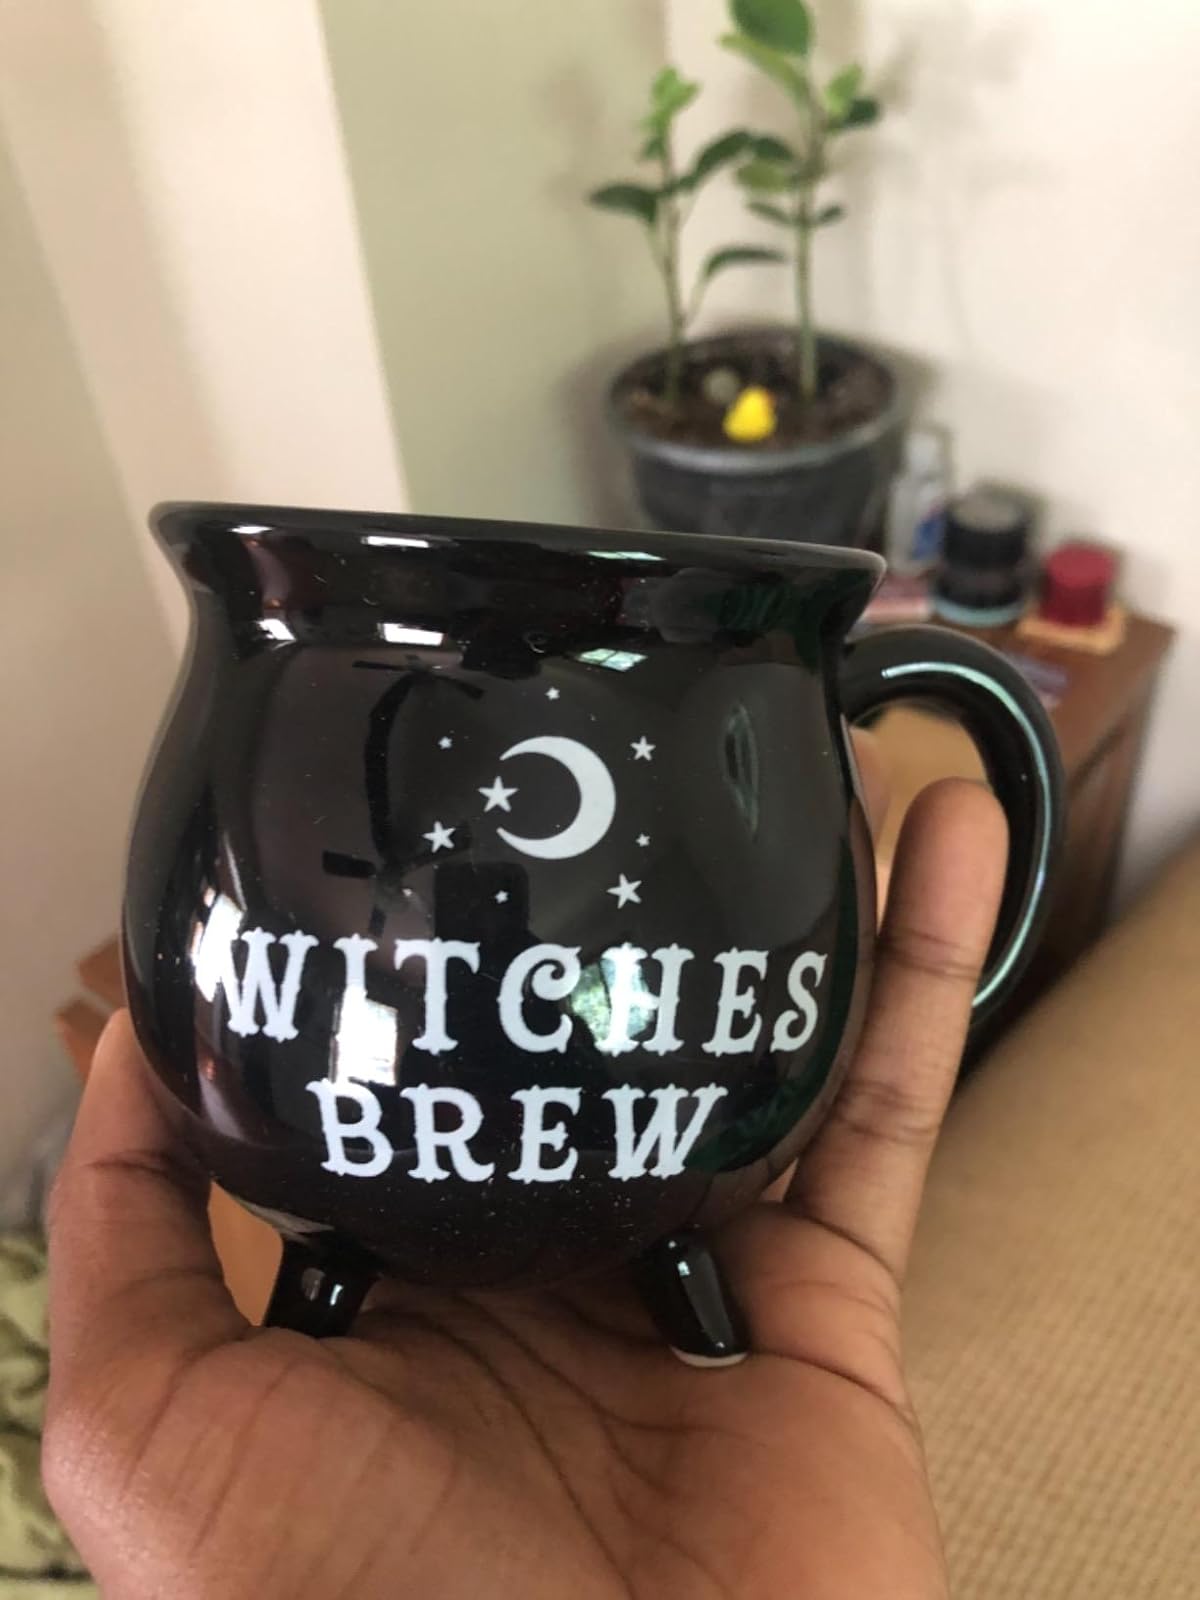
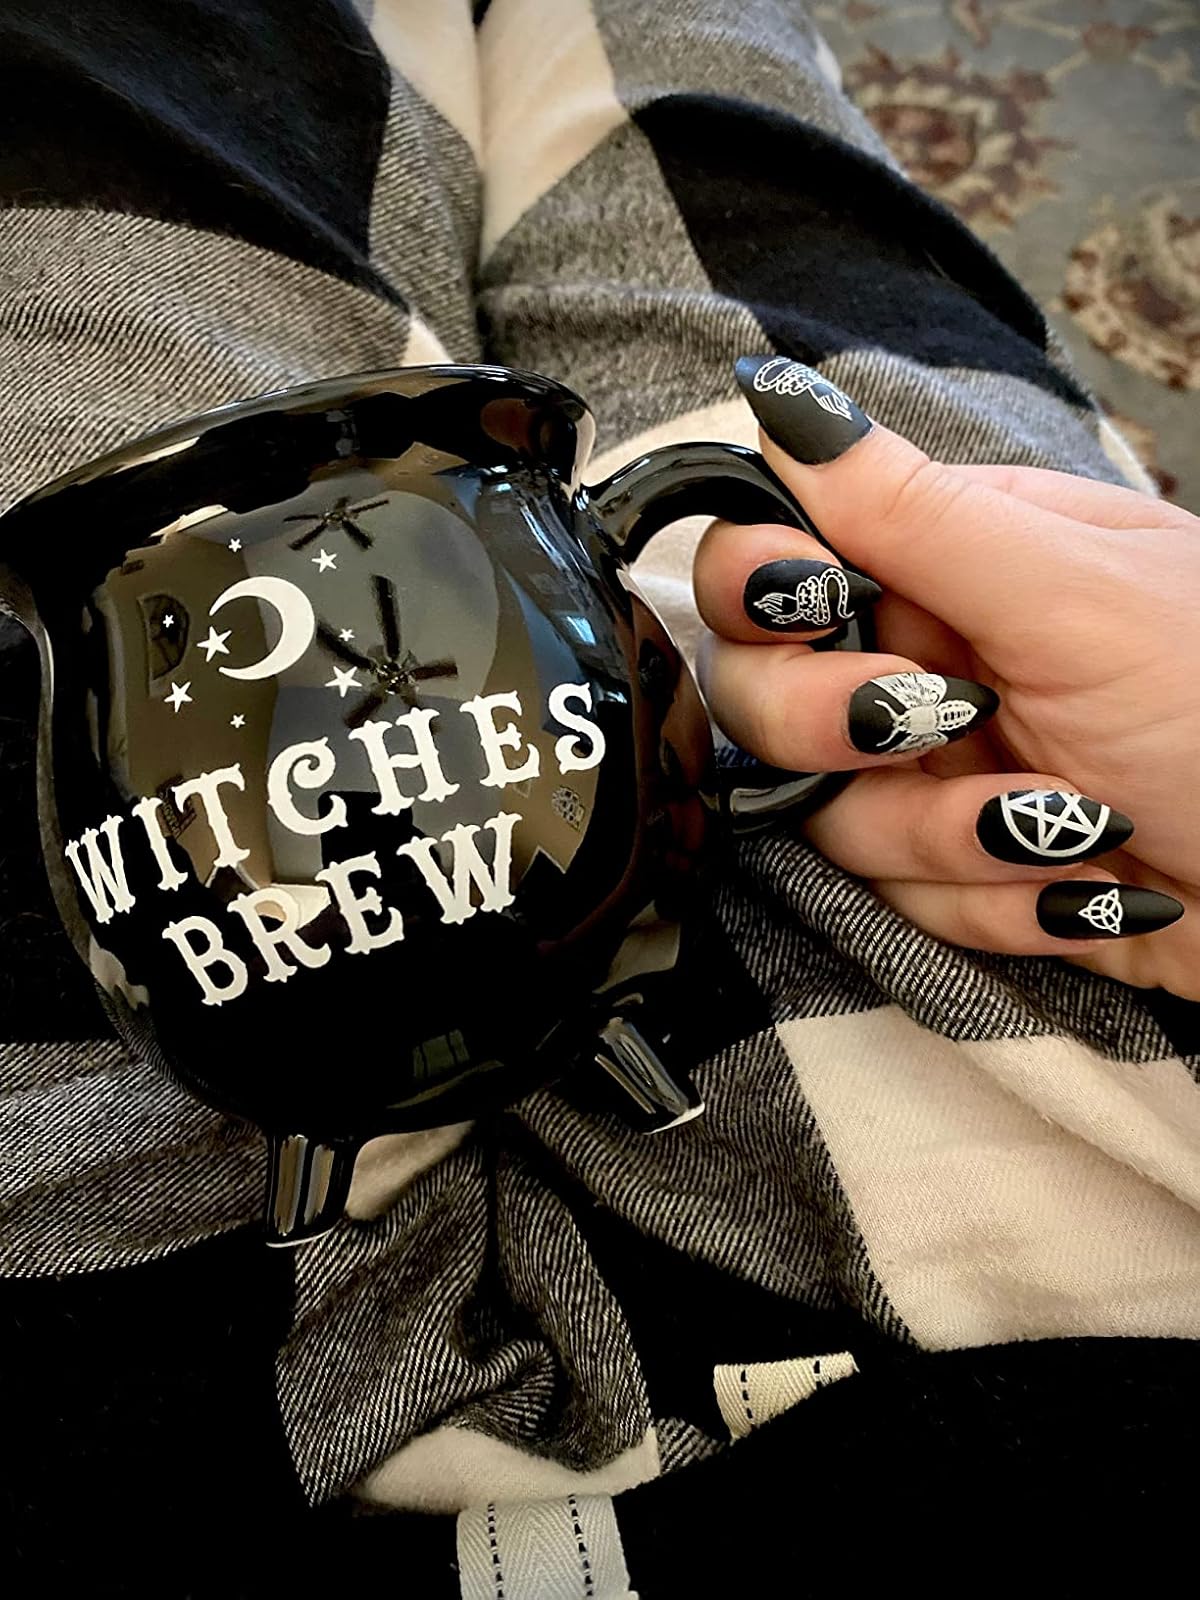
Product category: items_mug
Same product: yes